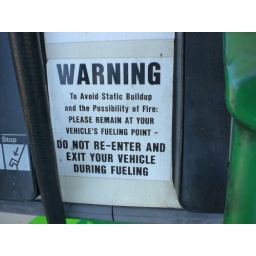
This sign made me want to get in and out of the car until a fire started.